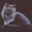
Label: cat